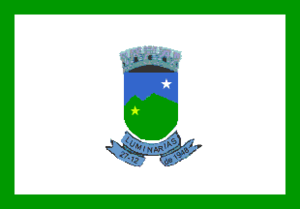
Luminárias est une municipalité brésilienne de l'État du Minas Gerais et la microrégion de Lavras.